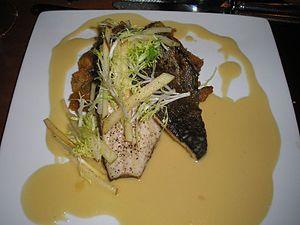
Truite à la vauclusienne
La truite à la vauclusienne est un mets culinaire à base de truites pêchées dans la Sorgue, rivière qui est issue de la fontaine de Vaucluse, la plus importante exsurgence de France métropolitaine
La cuisine comtadine et vauclusienne est avant tout tributaire, dès le XIVᵉ siècle de l'installation des papes à Avignon. Elle n'en a pas moins évolué au cours des siècles suivants, tout comme la cuisine provençale en particulier, avec l'arrivée des produits comestibles du Nouveau Monde.
La cuisine française fait référence à divers styles gastronomiques dérivés de la tradition française. Elle a évolué au cours des siècles, suivant ainsi les changements sociaux et politiques du pays. Le Moyen Âge a vu le développement de somptueux banquets qui ont porté la gastronomie française à un niveau supérieur, avec une nourriture décorée et fortement assaisonnée par des chefs tel Guillaume Tirel. Au XVIIᵉ siècle, les habitudes ont changé, avec une utilisation moins systématique des épices et avec le développement de l'utilisation des herbes aromatiques et de techniques raffinées, initiées par François Pierre de La Varenne et par d'autres dignitaires de Napoléon Bonaparte, comme Marie-Antoine Carême.
Le mariage vin et cuisine remonte à l'Antiquité. Il va traverser le Moyen Âge, s'enrichir à la Renaissance et devenir un véritable classique de nos jours. On doit distinguer dans cette alliance la cuisine du vin et la cuisine au vin qui ont été et restent les deux façons d'utiliser les apports qualitatifs du vin en gastronomie.